Ancient Qumran: A Virtual Reality Tour

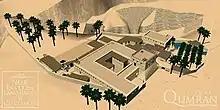
Ancient Qumran: A Virtual Reality Tour

Ancient Qumran: A Virtual Reality Tour is the title of a computer-generated film that presents a theoretical reconstruction of the ancient Khirbet Qumran site in the West Bank. The film is silent, but is projected together with an oral presentation interpreting the Qumran site's historical significance. The film and presentation were authored by Robert Cargill, while a graduate student at UCLA and an associate of the Qumran Visualization Project (QVP) that was directed by UCLA bible scholar William Schniedewind. QVP presents itself as "a tool to better illustrate the daily life of the community described within the [Dead Sea] scrolls." The UCLA International Institute cites Cargill and Schniedewind as saying that their new virtual model resolves long-simmering controversies surrounding the important Dead Sea Scrolls site.